Violet (color)

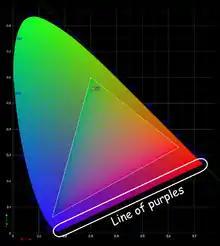
The line of purples circled on the CIE chromaticity diagram. The bottom left of the curved edge is violet. Points near and along the circled edge are purple.

The word "violet" as a color name derives from the Middle English and Old French "violete", in turn from the Latin "viola", the name of the violet flower. The first recorded use as a color name in English was in 1370.